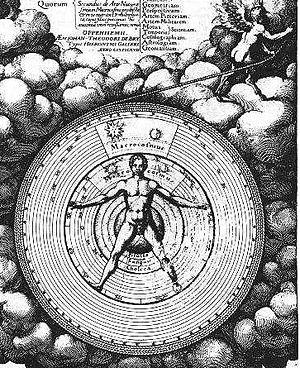
Rorbert Fludd, De Macrocosmi historia.
Au début du XVIIᵉ siècle paraissent en Allemagne les manifestes de la fraternité de la Rose-Croix. La Rose-Croix y est présentée comme un ordre secret qui aurait été fondé au XVᵉ siècle par un personnage mythique, Christian Rosenkreutz. Relevant de l'hermétisme chrétien, du néoplatonisme et de paracelsisme, ils en appellent aux savants et aux gouvernants de l'Europe, proposant de leur révéler leur mystérieuse sagesse. Ils sont vraisemblablement l'œuvre d'un groupe de jeunes théologiens, médecins et philosophes de l'université luthérienne de Tübingen, autour de Johann Valentin Andreae. Ils eurent un retentissement considérable à l'époque, suscitant enthousiasmes et controverses dans toute l'Europe.
En philosophie, la notion d'inconscient est un concept dont l'usage semble remonter à l'Antiquité et qui peut être entendu en un sens ontologique, comme ce qui dans l'esprit est dépourvu de conscience, ou en un sens gnoséologique, comme ce qui reste inaccessible à la conscience réflexive ou à l'introspection.